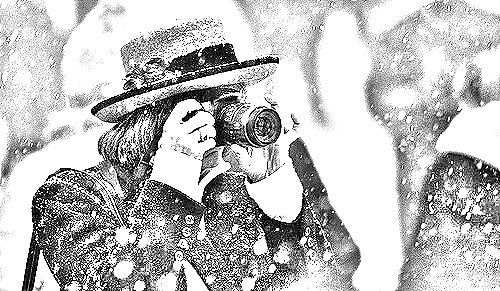
Portrait style: Sketch Portrait